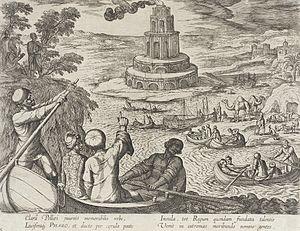
Magia naturalis est l'ouvrage principal de l'érudit napolitain Giambattista Della Porta, publié d'abord en 1558 en quatre livres puis en 1586 en vingt livres. C'est la compilation de tous les phénomènes fantastiques et des croyances les plus merveilleuses qu'il a récoltés au cours de sa vie et qu'il a tenté d'arracher à la magie divinatoire en leur donnant une justification naturaliste ou en les légitimant par des références littéraires classiques.